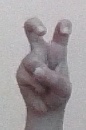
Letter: toot